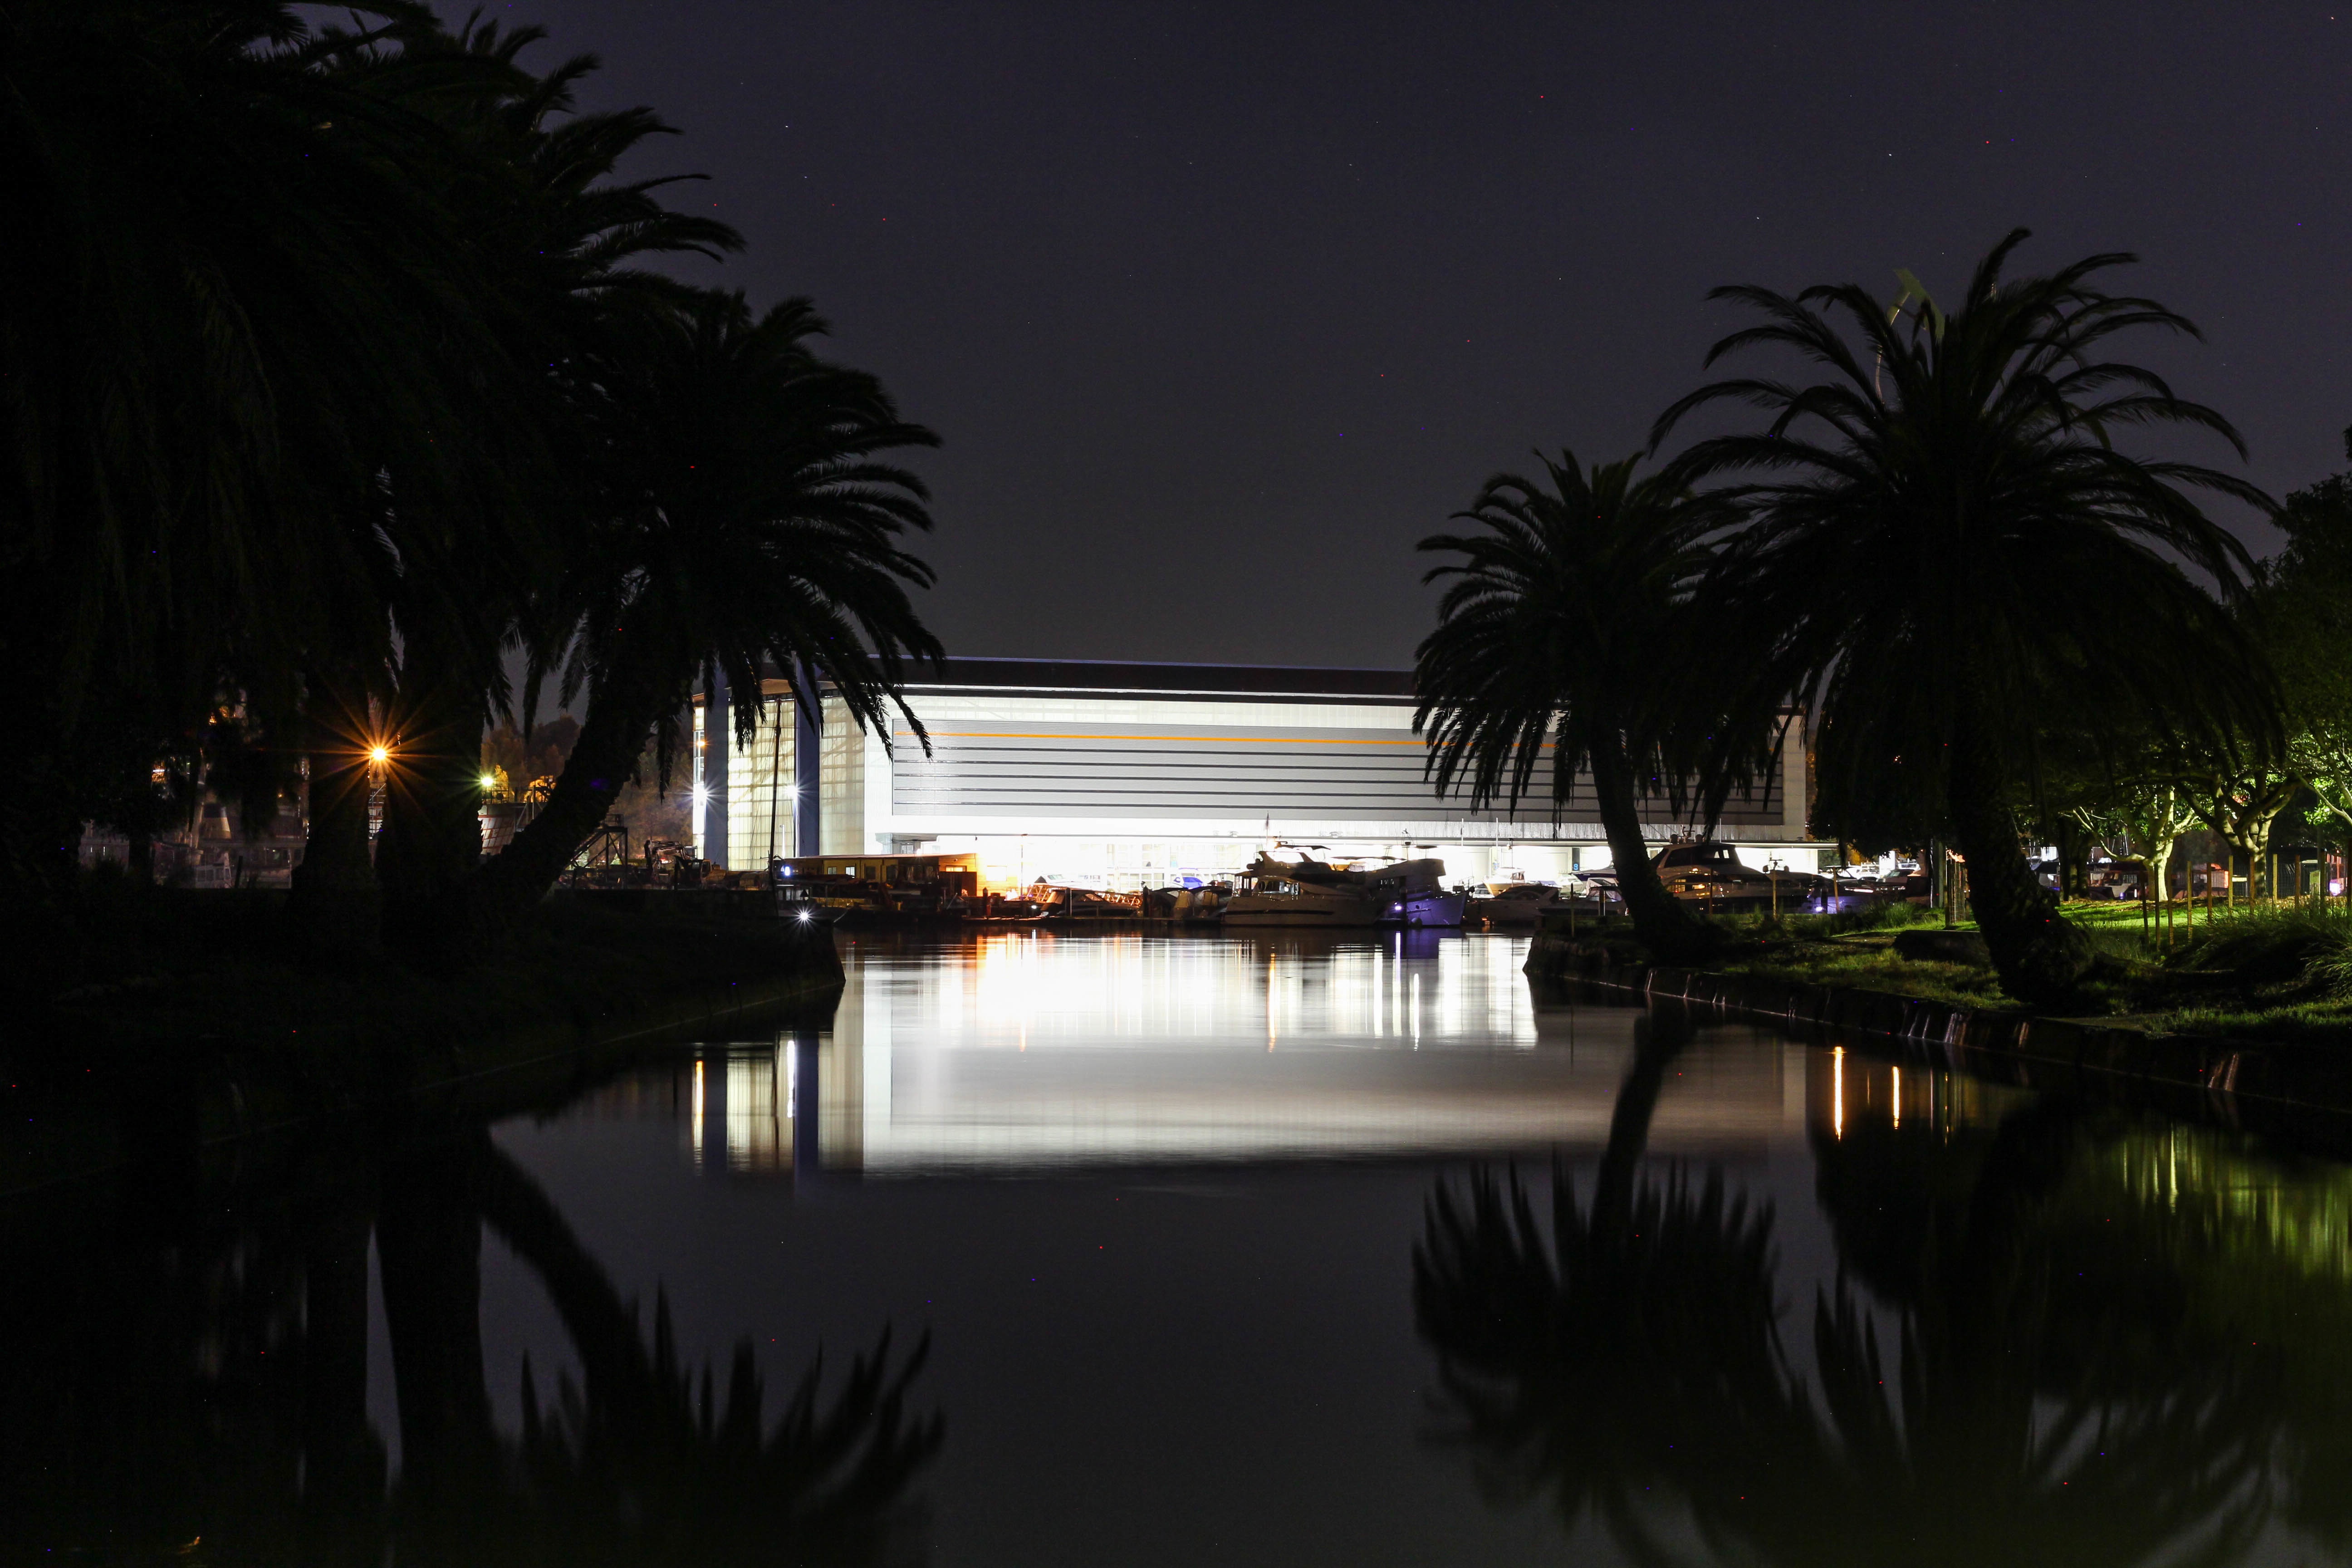
light, sunset, night, sunlight, morning, dusk, evening, reflection, lighting, waterway, resort, arecales, landscape lighting